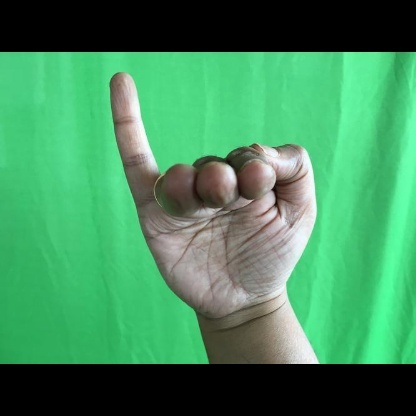
Mudra: Hamsapaksha